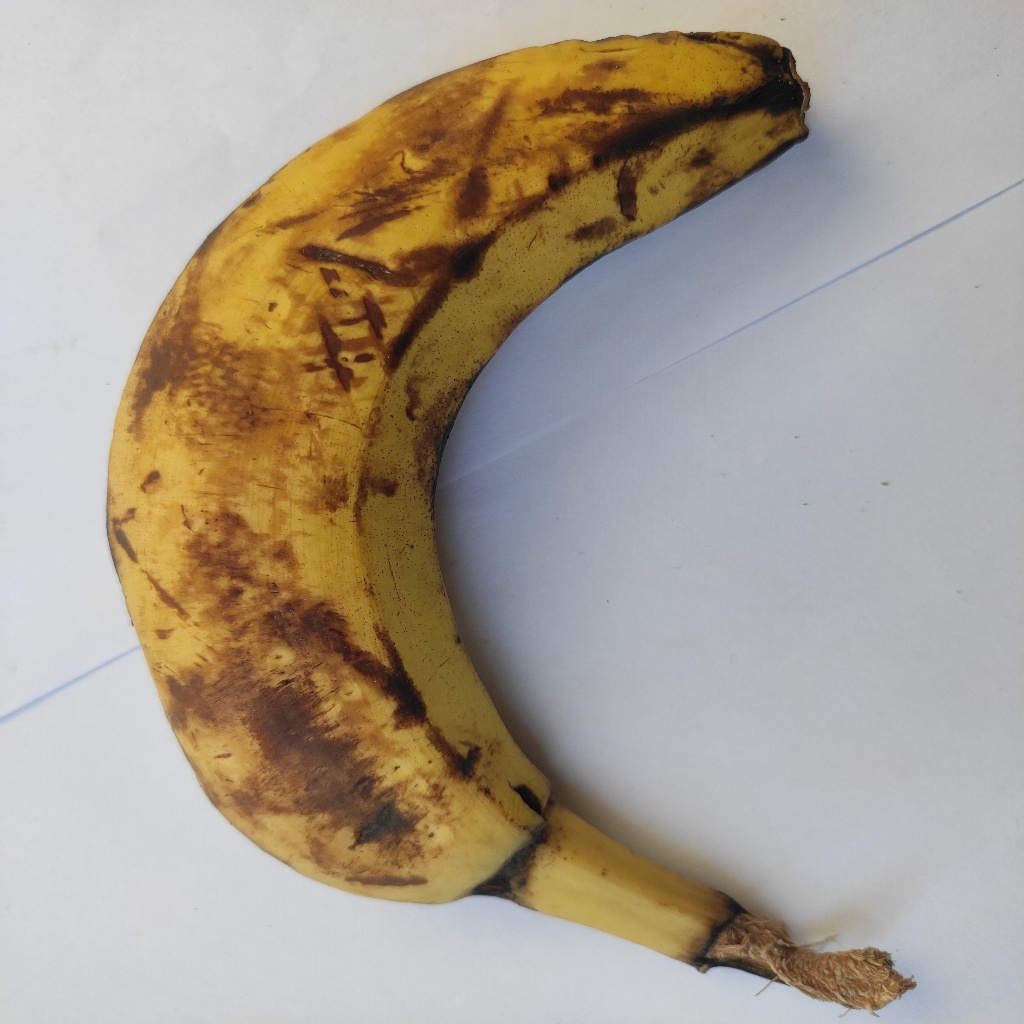
Crop: banana
Quality class: Defect